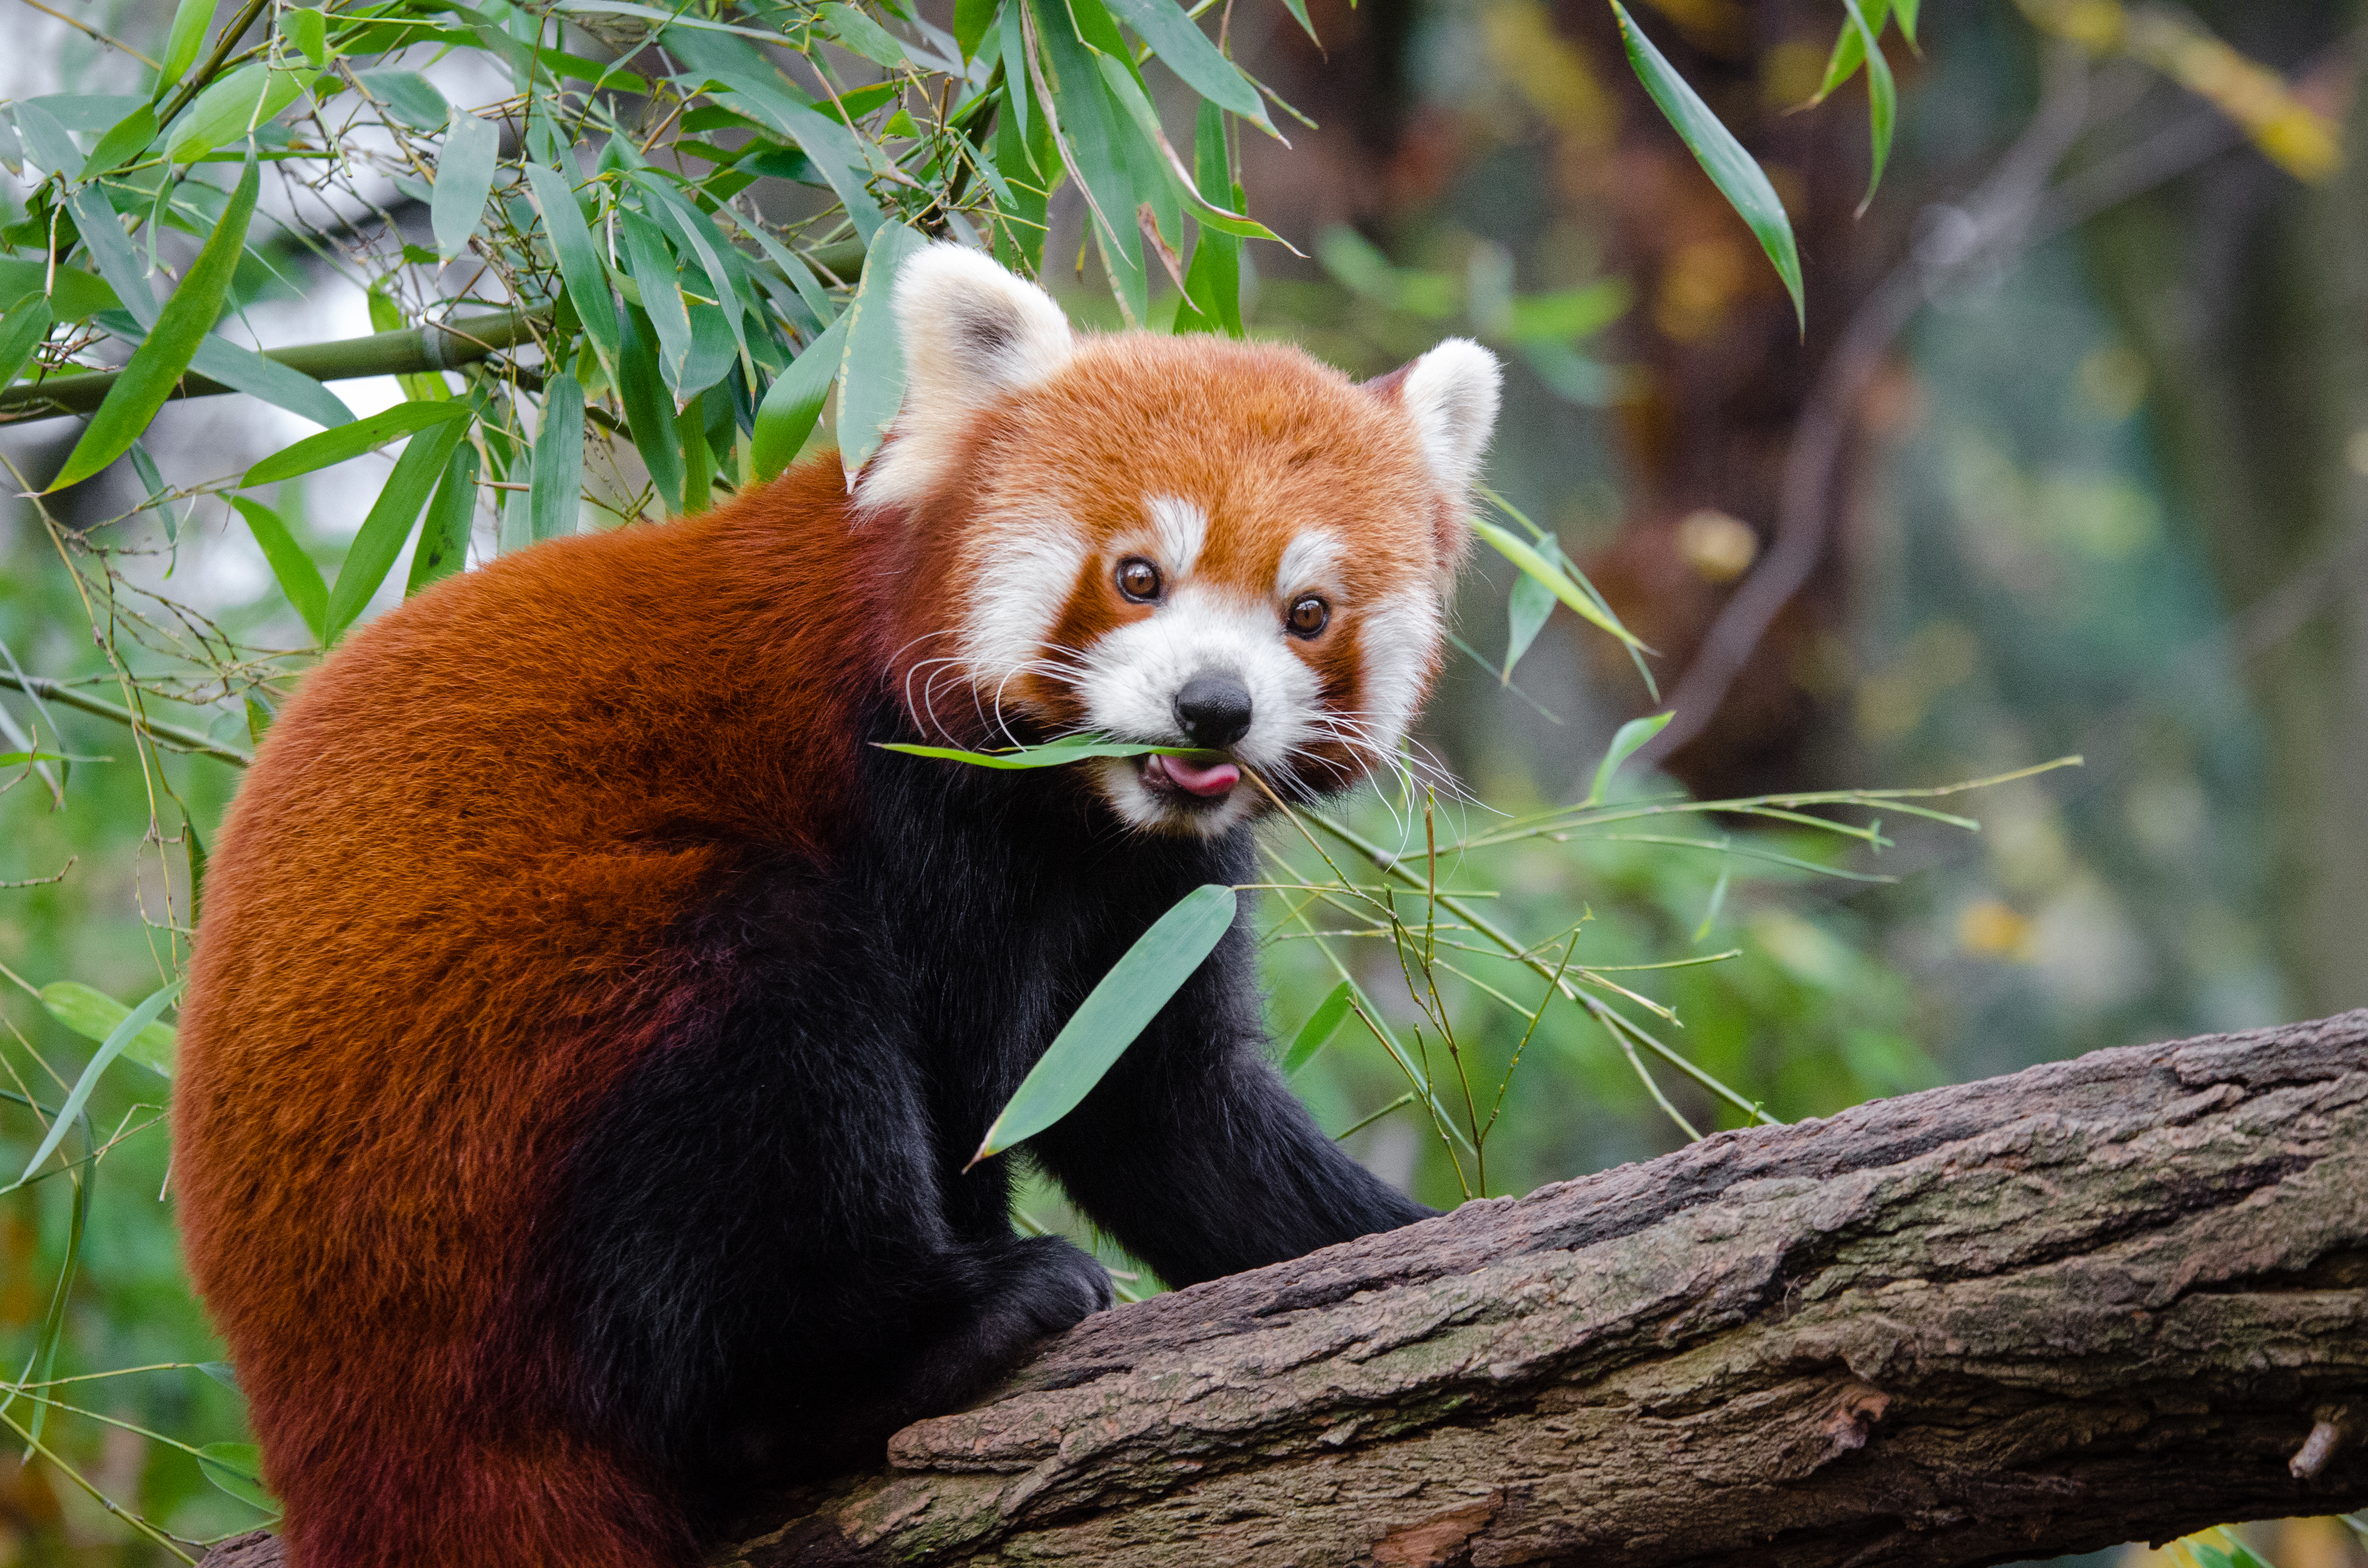
tree, nature, bokeh, blur, field, vintage, sweet, feet, animal, cute, female, wildlife, zoo, fur, orange, young, spring, green, high, red, foot, mammal, nikon, fauna, red panda, panda, 2015, face, nose, paw, tail, animals, ears, endangered, vertebrate, germany, deutschland, frhling, natur, paws, tier, depth, iso, ss, depthoffield, fell, grn, gesicht, baum, adorable, bamboo, d7000, roter, kleiner, niedlich, sues, suess, species, bedrohte, tierart, tierpark, weiblich, jungtier, jung, ohren, schwanz, nase, bedroht, ailurus, fulgens, mozilla, firefox, wochenende, weekend